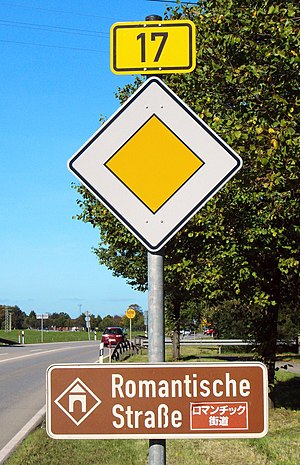
Romantische Straße
Vejskilt for den romantiske vej på tysk og japansk i nærheden af Fuchstal
Romantische Straße eller Den romantiske vej er en betegnelse for en turistrute der blev oprettet i 1950'erne. Det er en 366 km lang strækning i den sydlige del af Tyskland i delstaterne Bayern og Baden-Württemberg, mellem Würzburg og Füssen. Dette område bliver af mange turister regnet for at være et typisk tysk landskab og kulturområde.